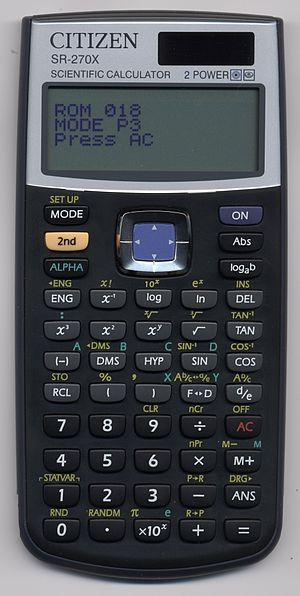
CITIZEN SR-270X, clone de la CASIO fx-82es